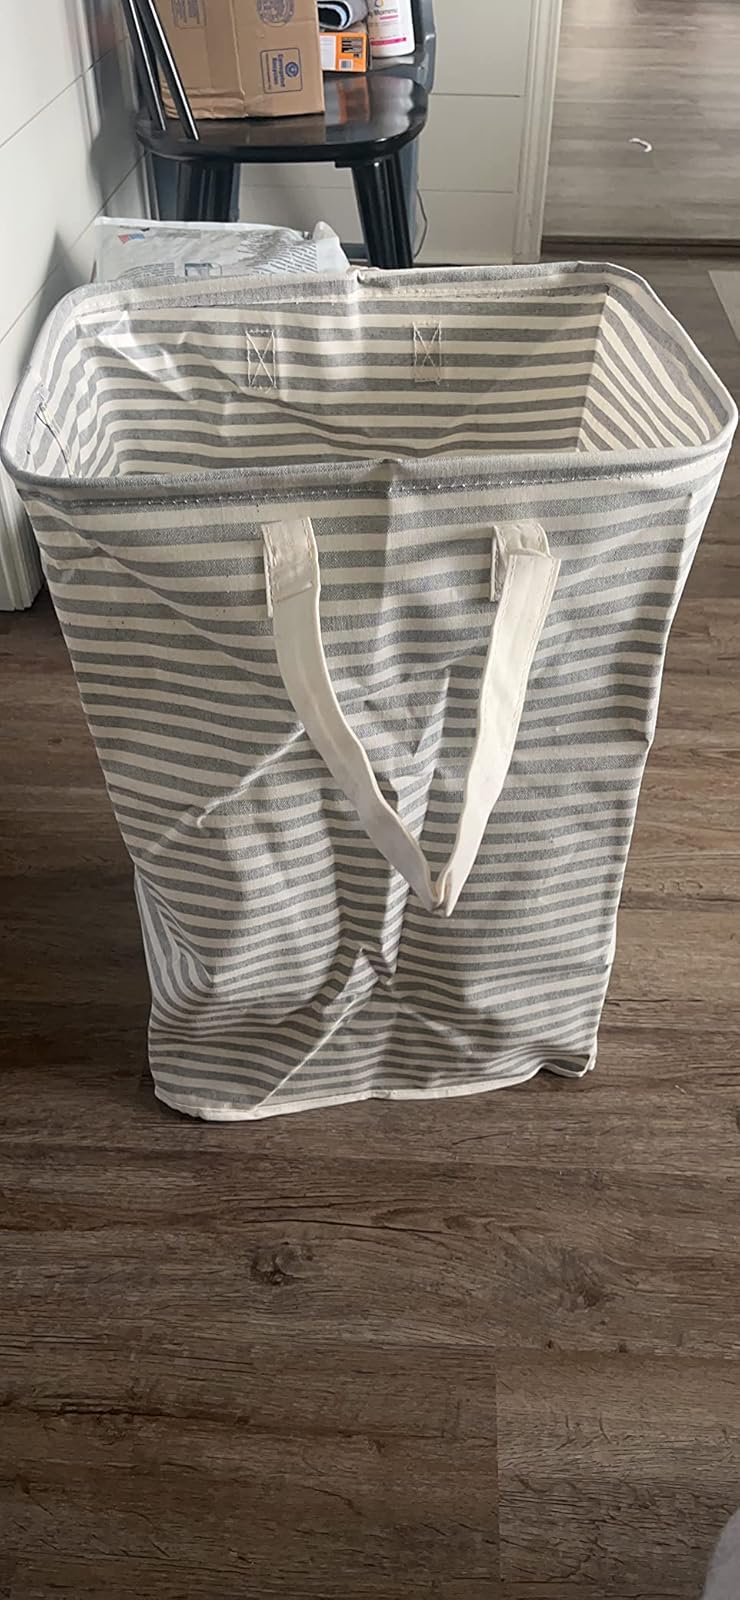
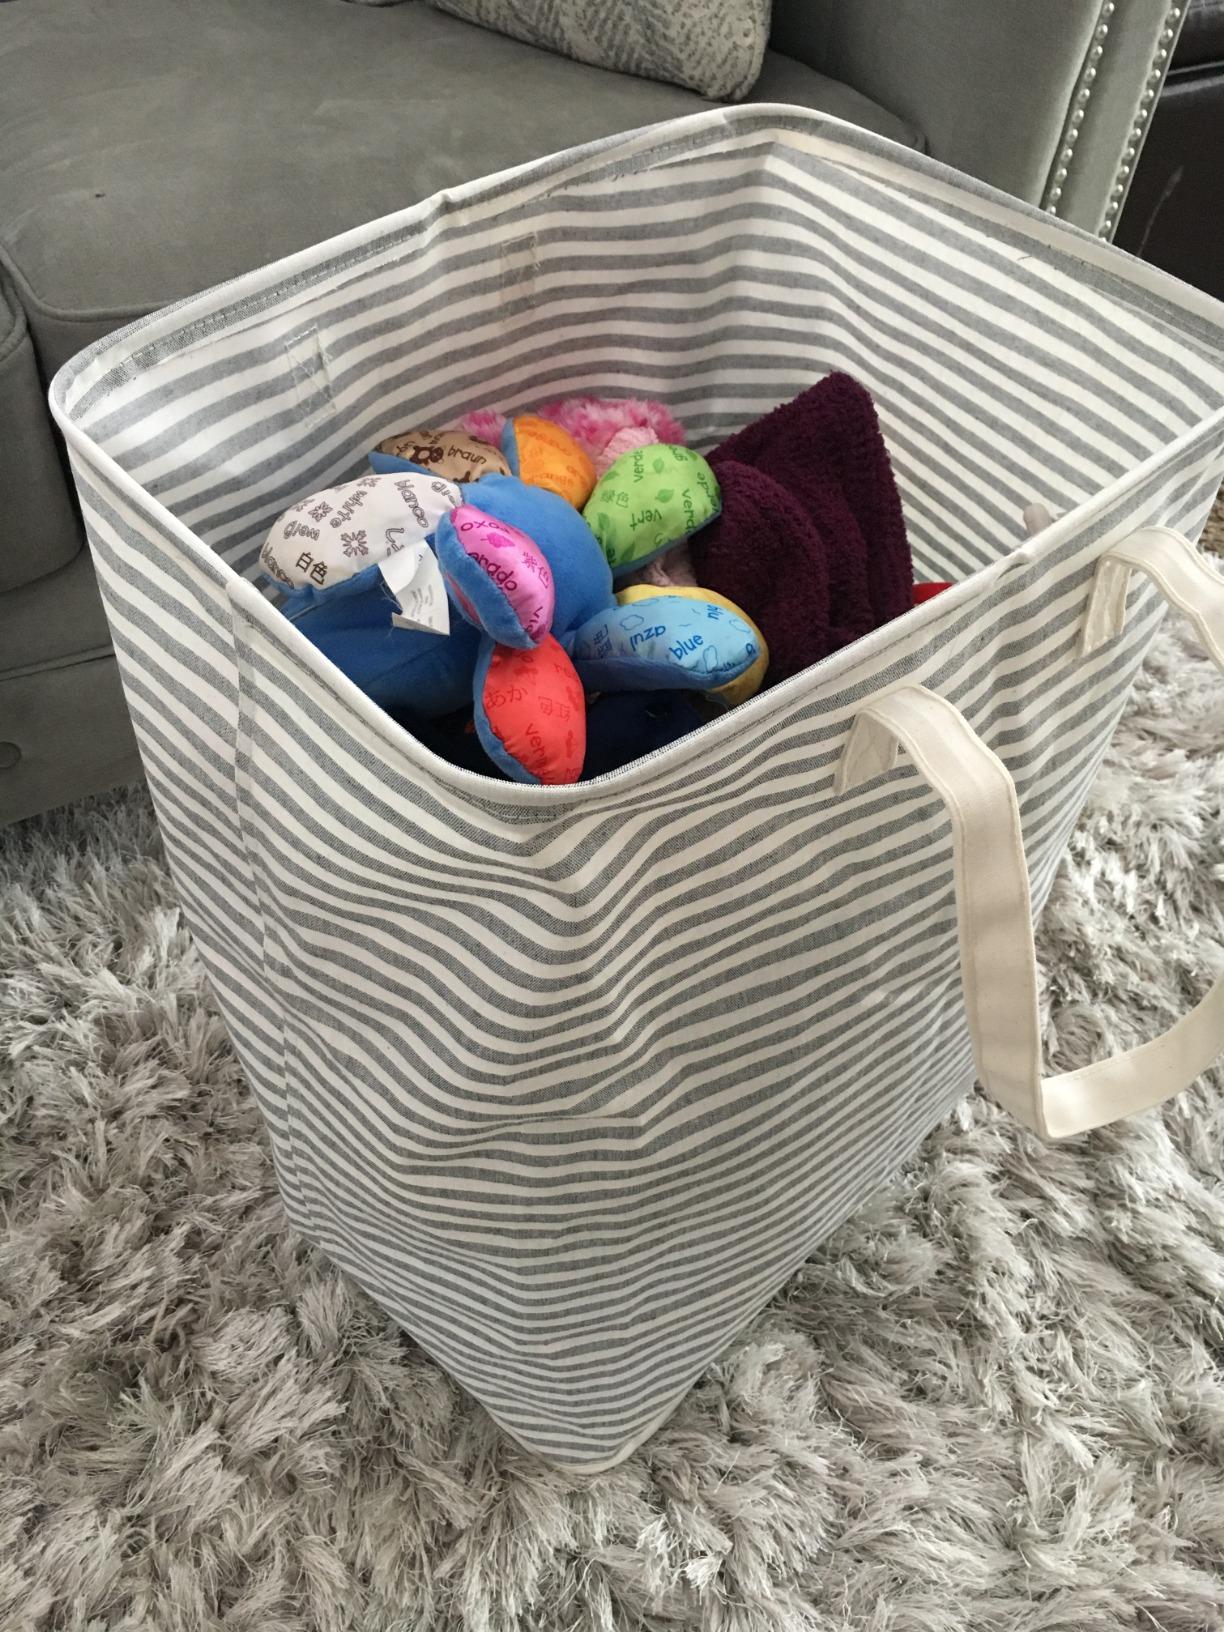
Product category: items_hamper
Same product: yes